Andrew Wingard

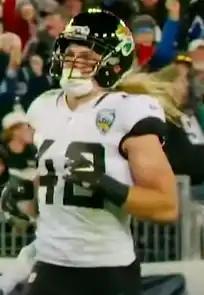
Wingard in 2019

Andrew Wingard, nicknamed Dewey (born December 5, 1996) is an American professional football safety for the Jacksonville Jaguars of the National Football League (NFL). He played college football for the Wyoming Cowboys. He was signed as an undrafted free agent by Jacksonville after the 2019 NFL draft.